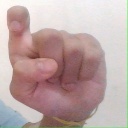
अक्षर: इ